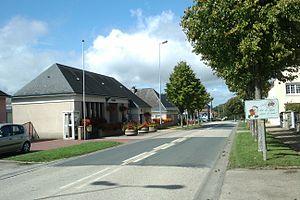
fr:Hébécrevon
Hébécrevon est une ancienne commune française située dans le département de la Manche en région Normandie, devenue le 1ᵉʳ janvier 2016 une commune déléguée au sein de la commune nouvelle de Thèreval.